Robbie Gould

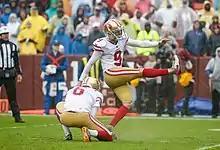
Gould in a game against the Washington Redskins

On February 26, 2019, the 49ers placed the franchise tag on Gould. On April 24, Gould requested a trade from San Francisco. However, on July 15, Gould and the 49ers reached an agreement on a four-year, $19 million extension with $10.5 million guaranteed. In the 2019 season, he converted 41 of 42 extra point attempts and 23 of 31 field goal attempts. Gould contributed to two wins by kicking a game-winning field goal, one in Week 14 against the New Orleans Saints and one in Week 16 against the Los Angeles Rams. For his game against the Rams, he earned NFC Special Teams Player of the Week. For the month of December, Gould earned NFC Special Teams Player of the Month.